Carousel (musical)

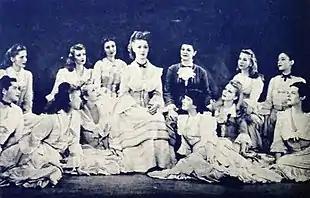
"What's the Use of Wond'rin' "; Withers is Julie (1947)

Everyone reminisces about the huge meal and much fun ("This Was a Real Nice Clambake"). Jigger tries to seduce Carrie; Enoch walks in at the wrong moment, and declares that he is finished with her ("Geraniums In the Winder"), as Jigger jeers ("There's Nothin' So Bad for a Woman"). The girls try to comfort Carrie, but for Julie all that matters is that "he's your feller and you love him" ("What's the Use of Wond'rin'?"). Julie sees Billy trying to sneak away with Jigger and, trying to stop him, feels the knife hidden in his shirt. She begs him to give it to her, but he refuses and leaves to commit the robbery.